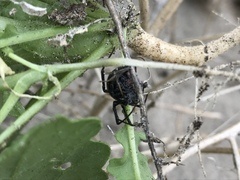
Species: Lactrodectus_hesperus